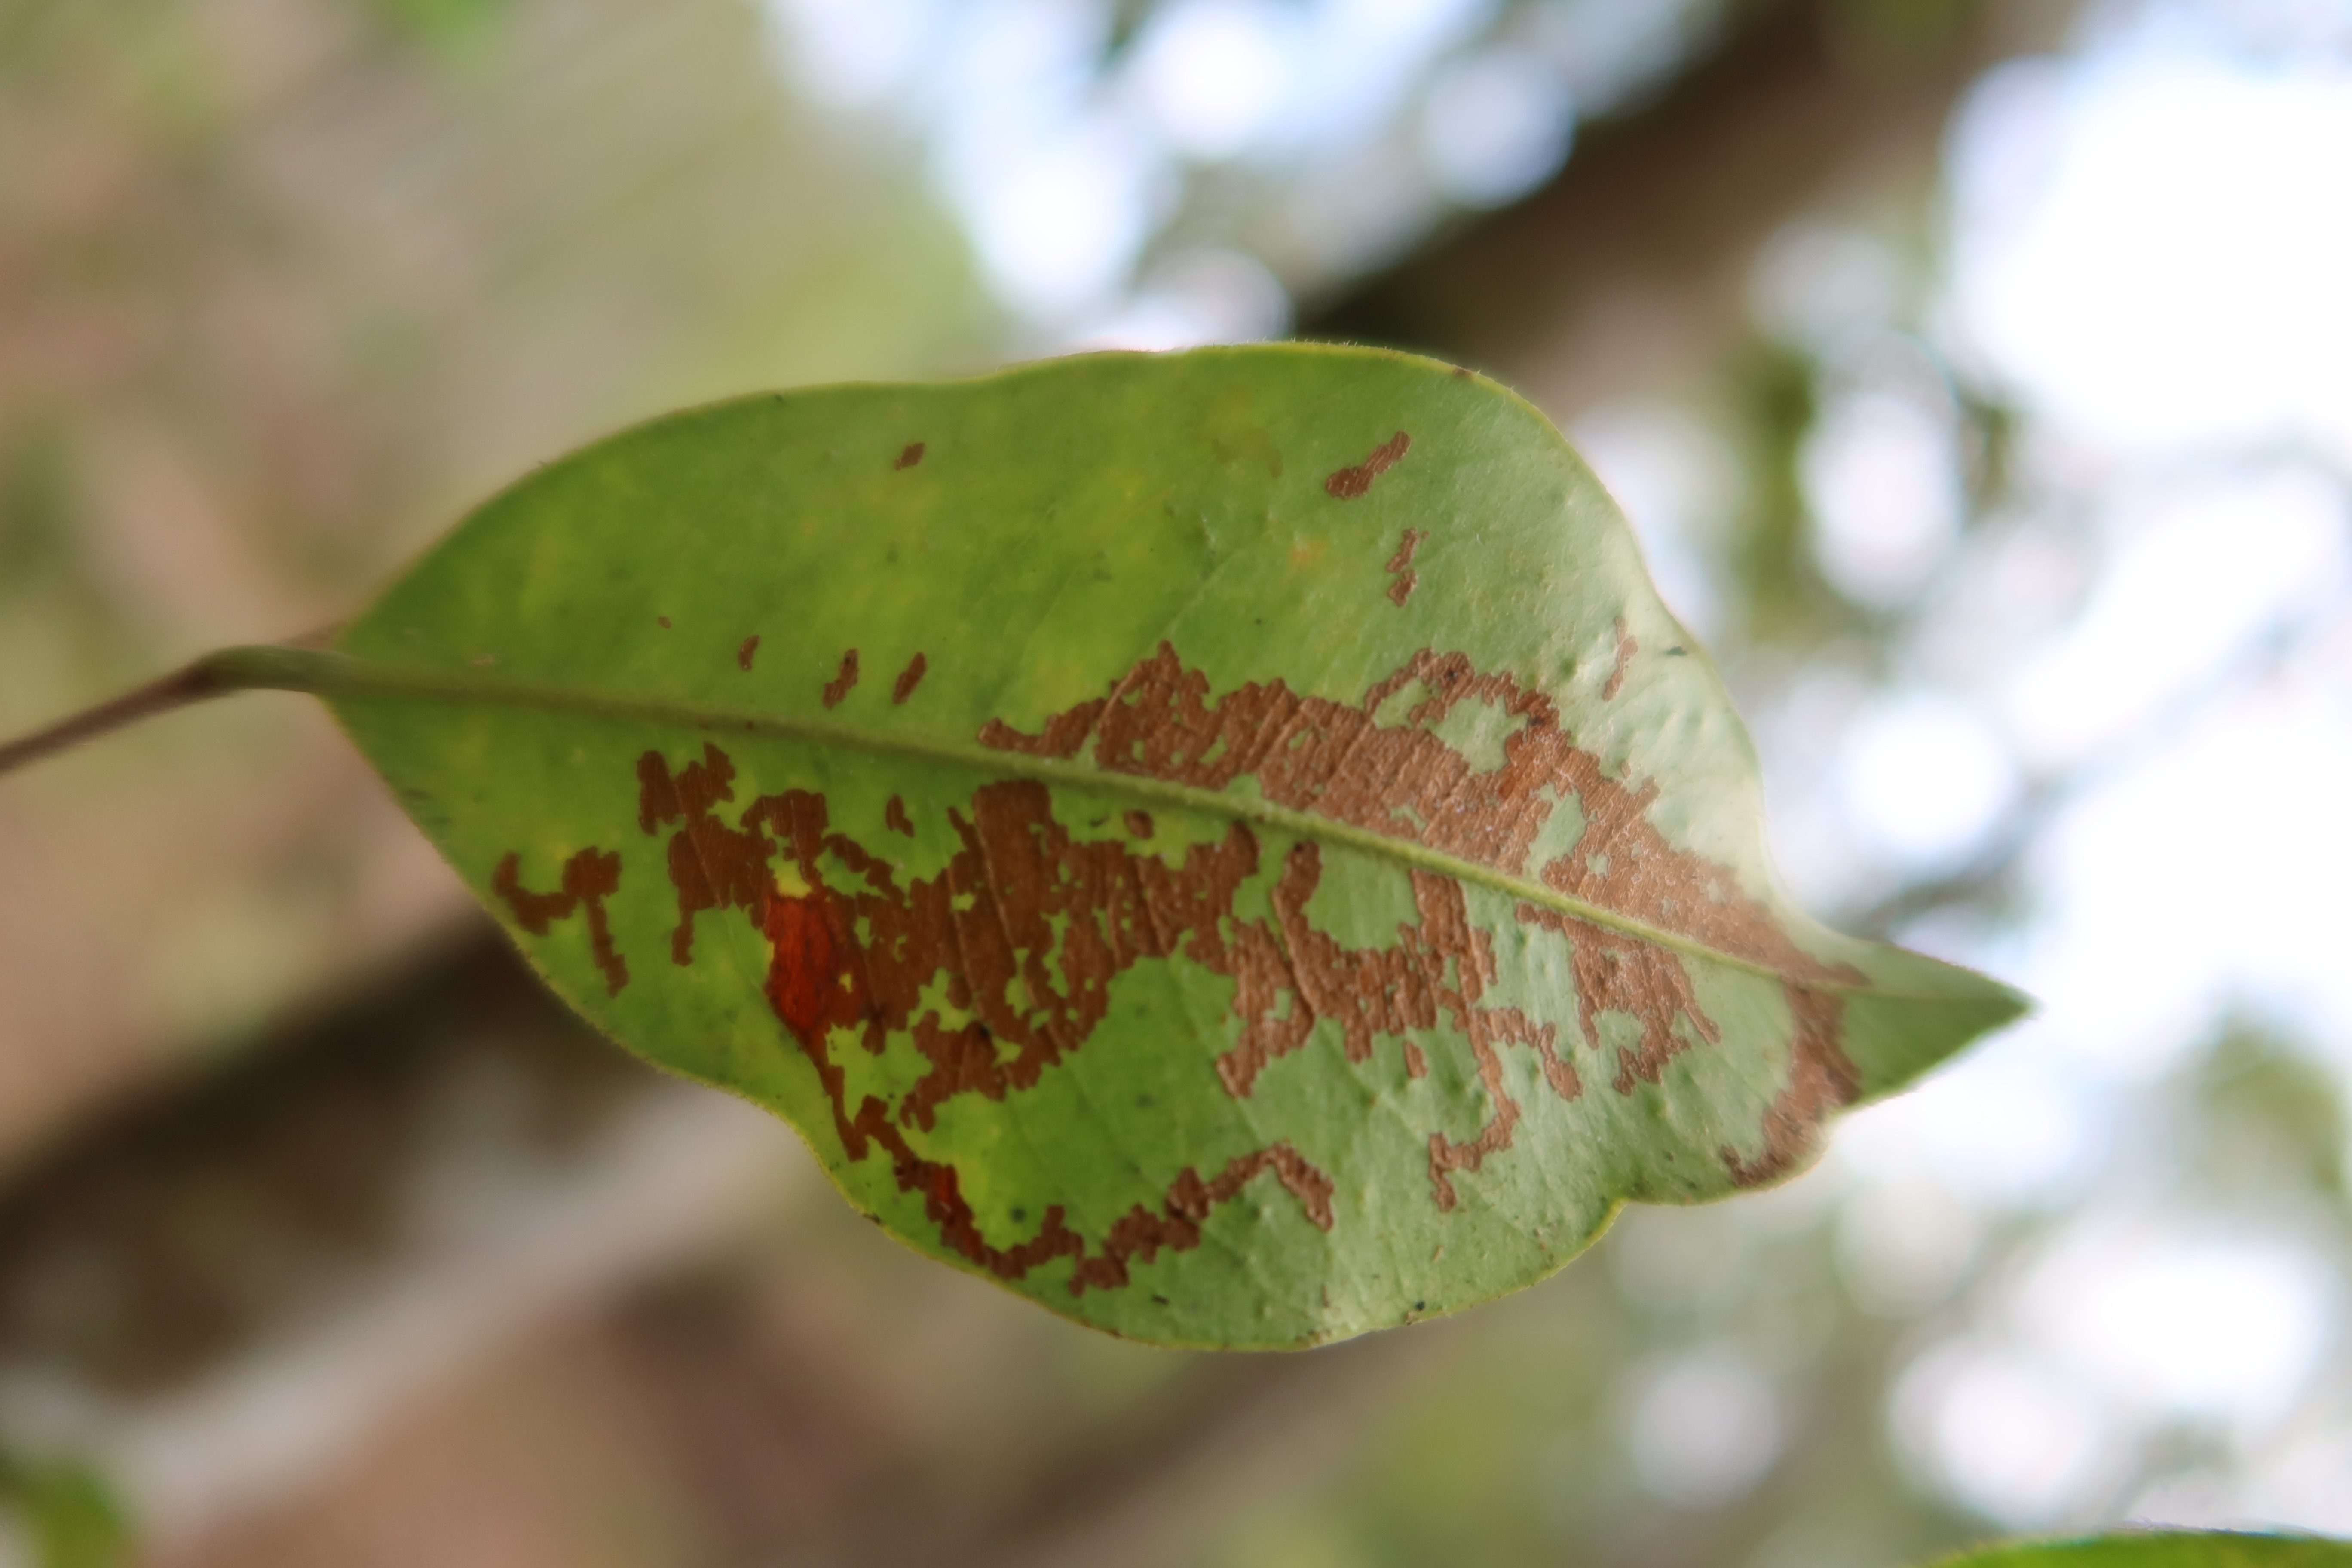
Label: Brown spots